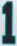
Number: 1